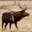
Label: deer